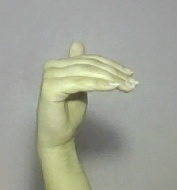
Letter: khaa